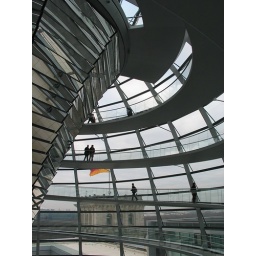
I like the composition with the great modern glass case in front and the old building outside..